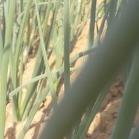
Crop: Onion
Condition: healthy-leaf